Eagle Newspapers (New York)

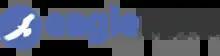

Eagle Newspapers is composed of six community newspapers and several niche publications serving Syracuse, New York and Central New York.